Riverside Drive Historic District

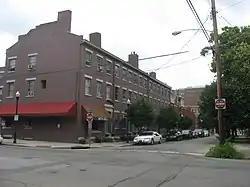
Third Street in the district

The Riverside Drive Historic District is a historic district located at the west bank of the confluence of the Licking River and the Ohio River in Covington, Kentucky, directly across from Cincinnati, Ohio.